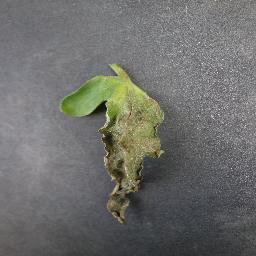
Label: Tomato___Late_blight